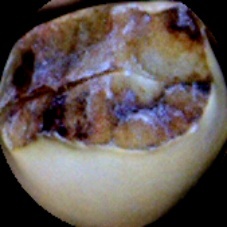
Label: Broken